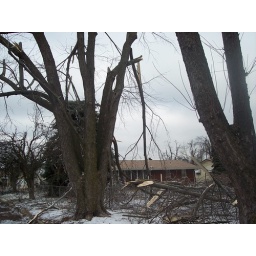
Limbs and trees in the backyard after the ice and a little snow a week later; neighbor's house in the background.100_1213